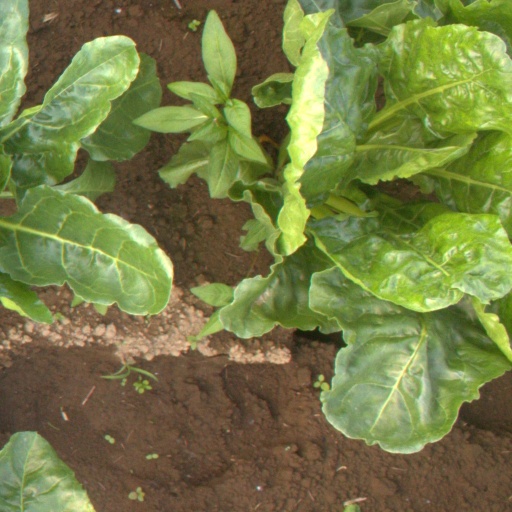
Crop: sugar beet